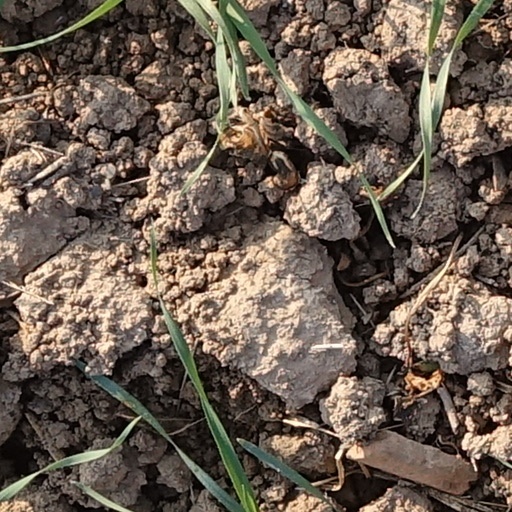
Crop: wheat